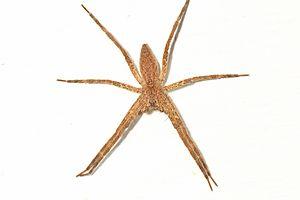
Pisaurina mira est une espèce d'araignées aranéomorphes de la famille des Pisauridae.